Ralph Hastings (died 1495)

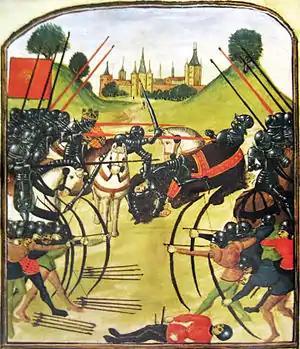
Depiction of the Battle of Tewkesbury, at which Sir Ralph Hastings was knighted

During the Wars of the Roses, Ralph Hastings was a committed supporter of the House of York. He was both an esquire and a knight of the body to Edward IV. He fought at the battles of Barnet on 14 April 1471 and at Tewkesbury on 4 May 1471, where he was knighted. In the same year the King appointed him joint keeper of Rockingham Castle in Kent, and granted him an annuity of 50 marks. In 1462 he was granted the manor of Great Harrowden, forfeited to the crown by the attainder on 4 November 1461 of Sir William Vaux, later slain at Tewkesbury. He held numerous offices during the reign of Edward IV, including Keeper of the Lions and Leopards in the Tower of London.